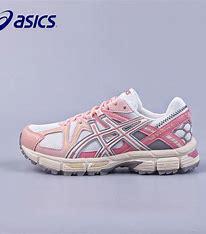
Brand: Asics
Model: Gel Kahana 8